Vindelfjällen Nature Reserve

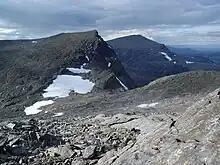
Södra Sytertoppen in the foreground and Norra Sytertoppen in the background.

The Vindelfjällen mountains have a rich river system flowing through it. The reserve covers a large part of the mountainous section of the Ume River watershed and protects the Vindel River, the main tributary of the watershed. The Vindel River is one of four "national rivers" with the Torne River, Kalix River and the Pite River: four great rivers of northern Sweden whose watershed is fully protected against the construction of dams and whose flow is currently unregulated. The Vindel River forms a large number of rapids upstream from Ammarnäs.